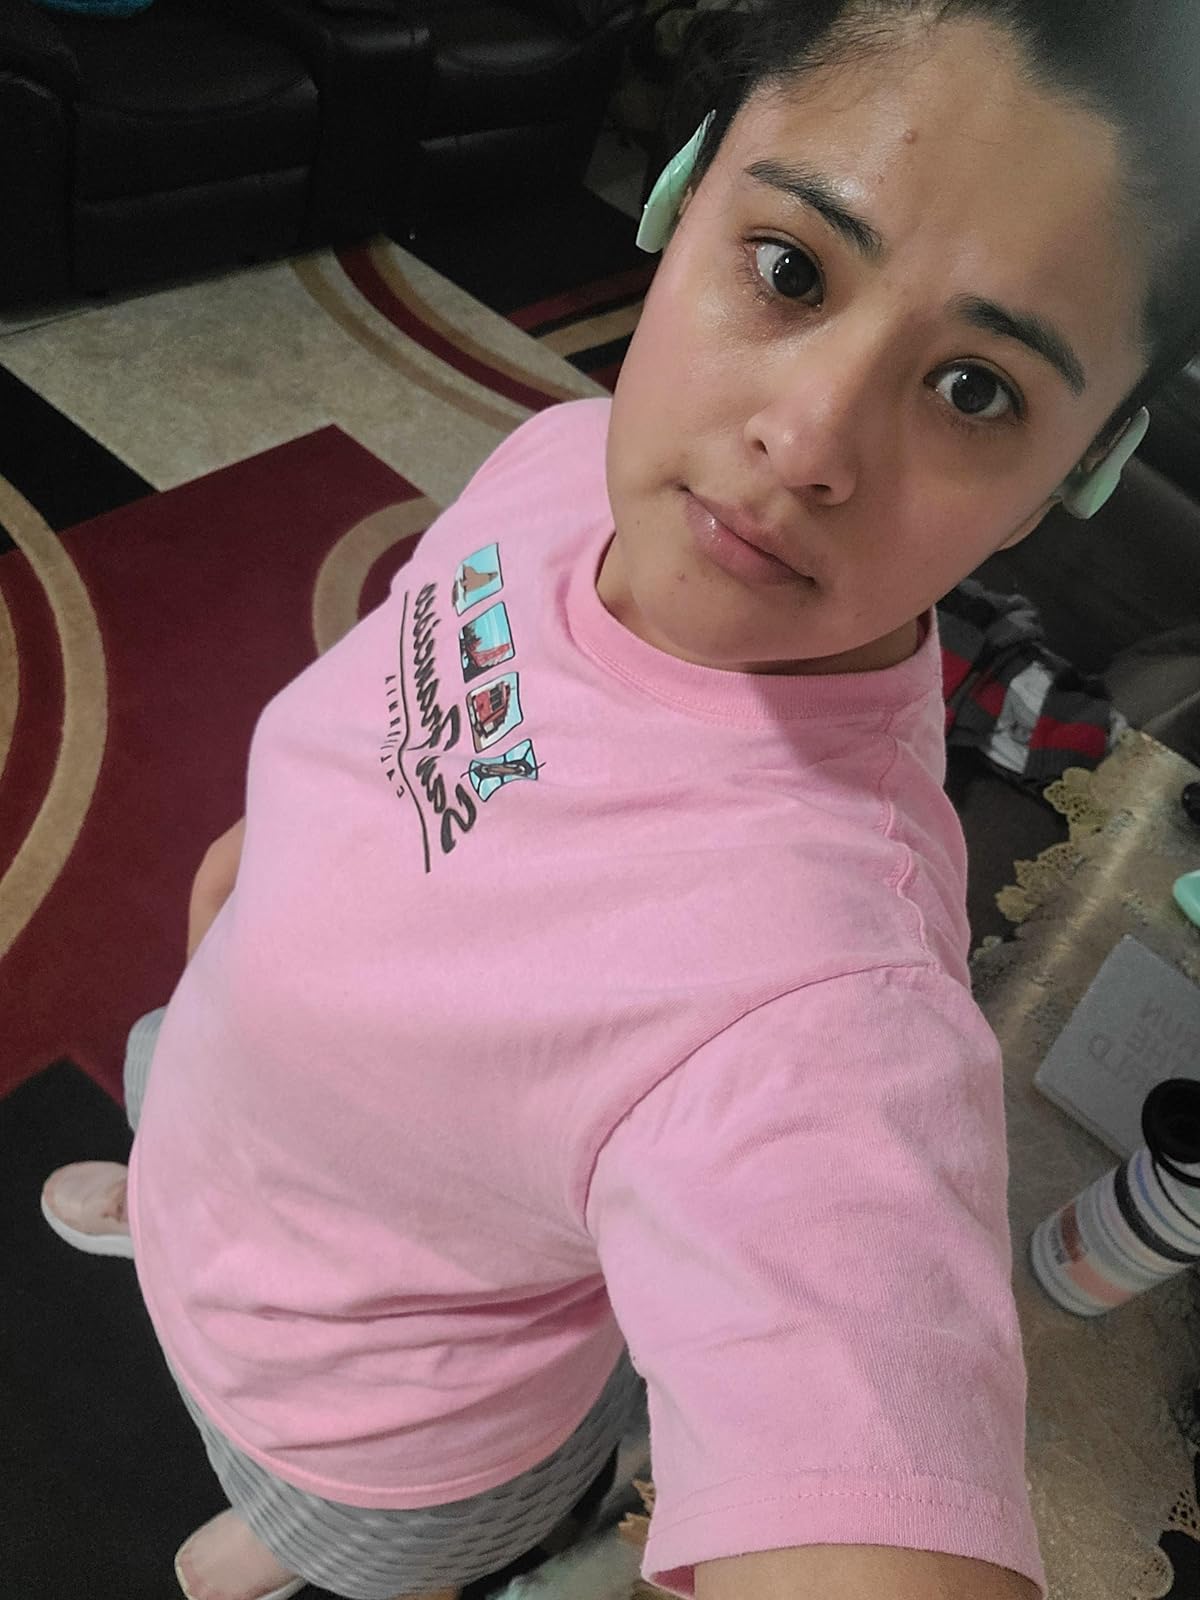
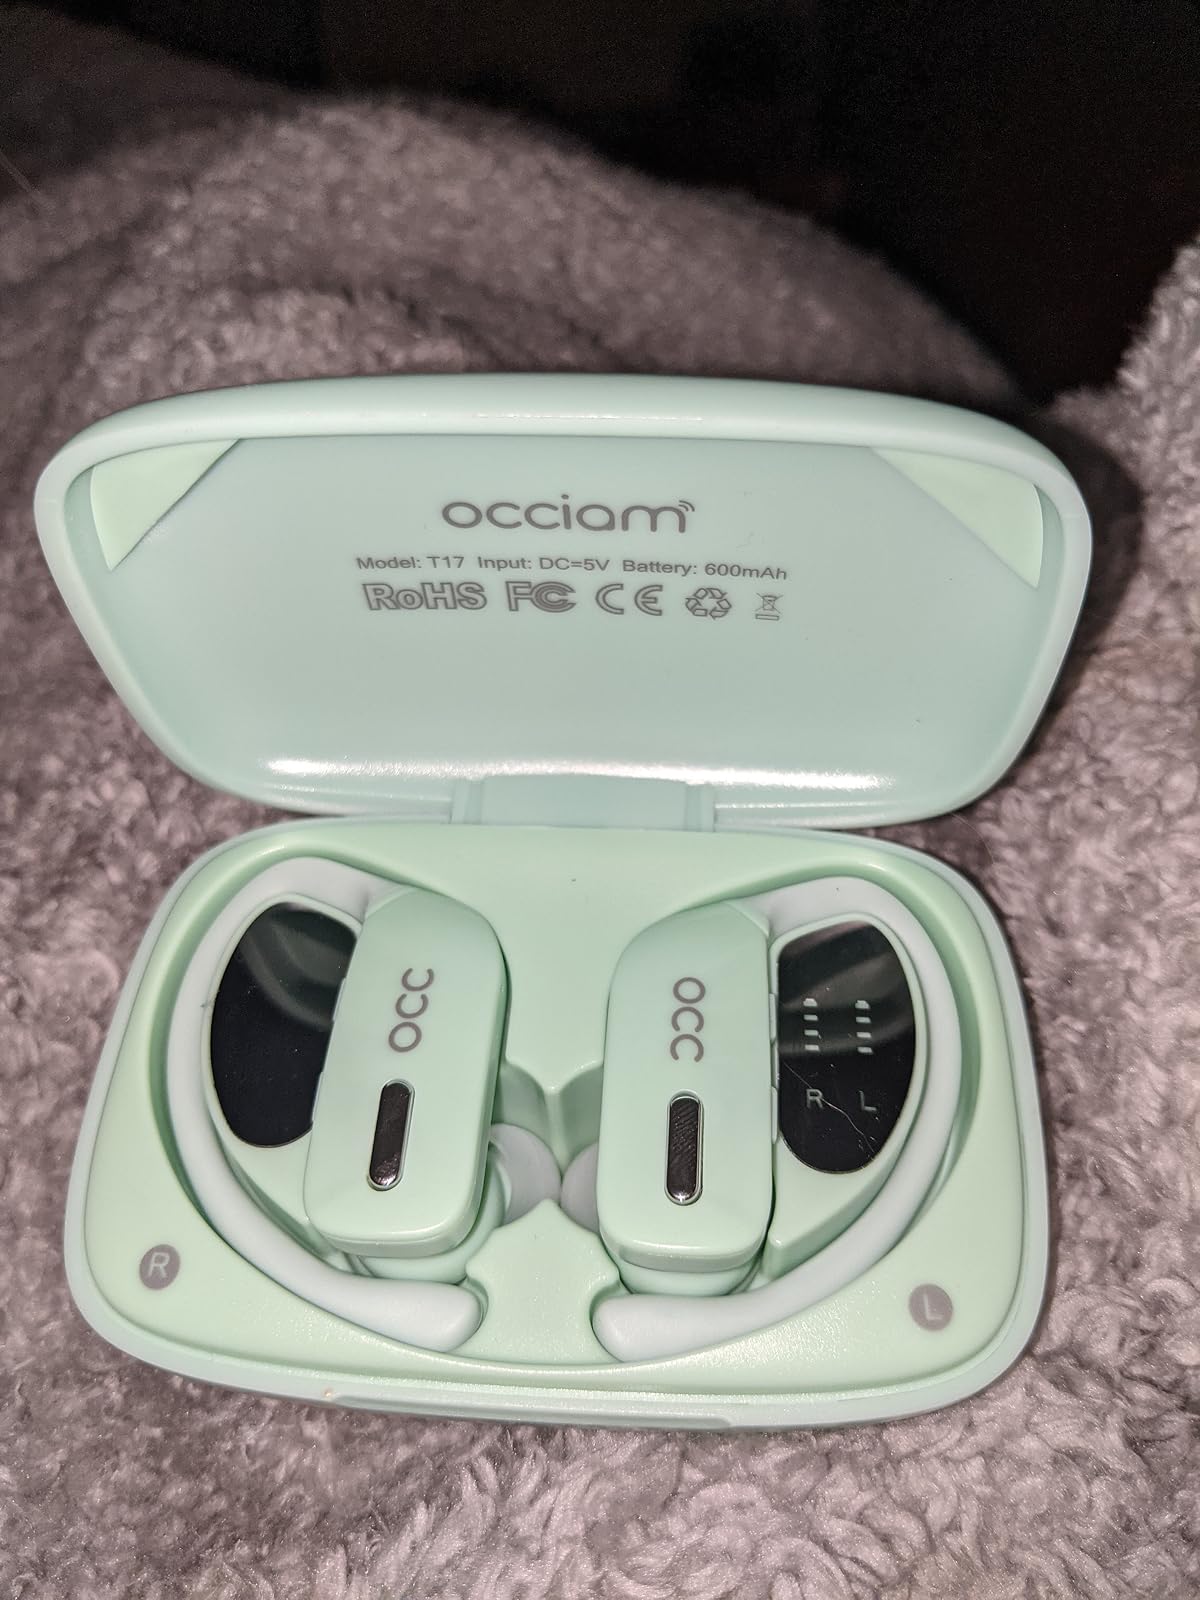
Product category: earbuds
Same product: yes